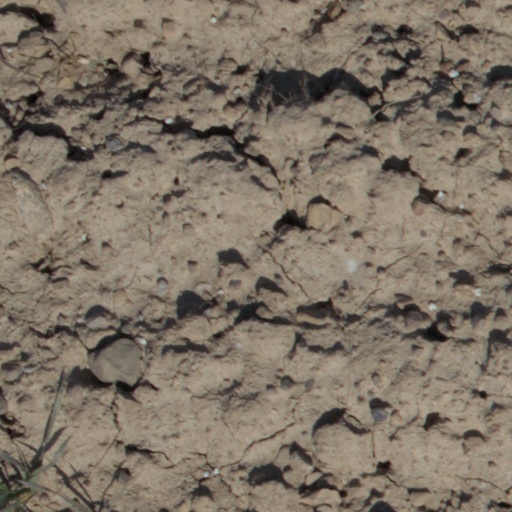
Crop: wheat